Zhengzhou Xinzheng International Airport

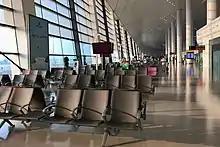
Waiting area of Xinzheng Airport

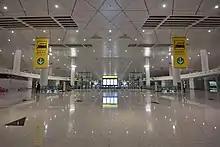
The concourse of the ground traffic center

The ground traffic center (GTC) was opened together with Terminal 2. It is to the west of Terminal 2 and is connected to the arrival hall of Terminal 2 by three corridors. The GTC has been designed to become a transportation hub for traffic between the airport and cities in central plains region, with an intercity train station and a metro station on the underground floors. Passengers can take taxis, intercity coaches, intercity trains and Zhengzhou Metro trains here.